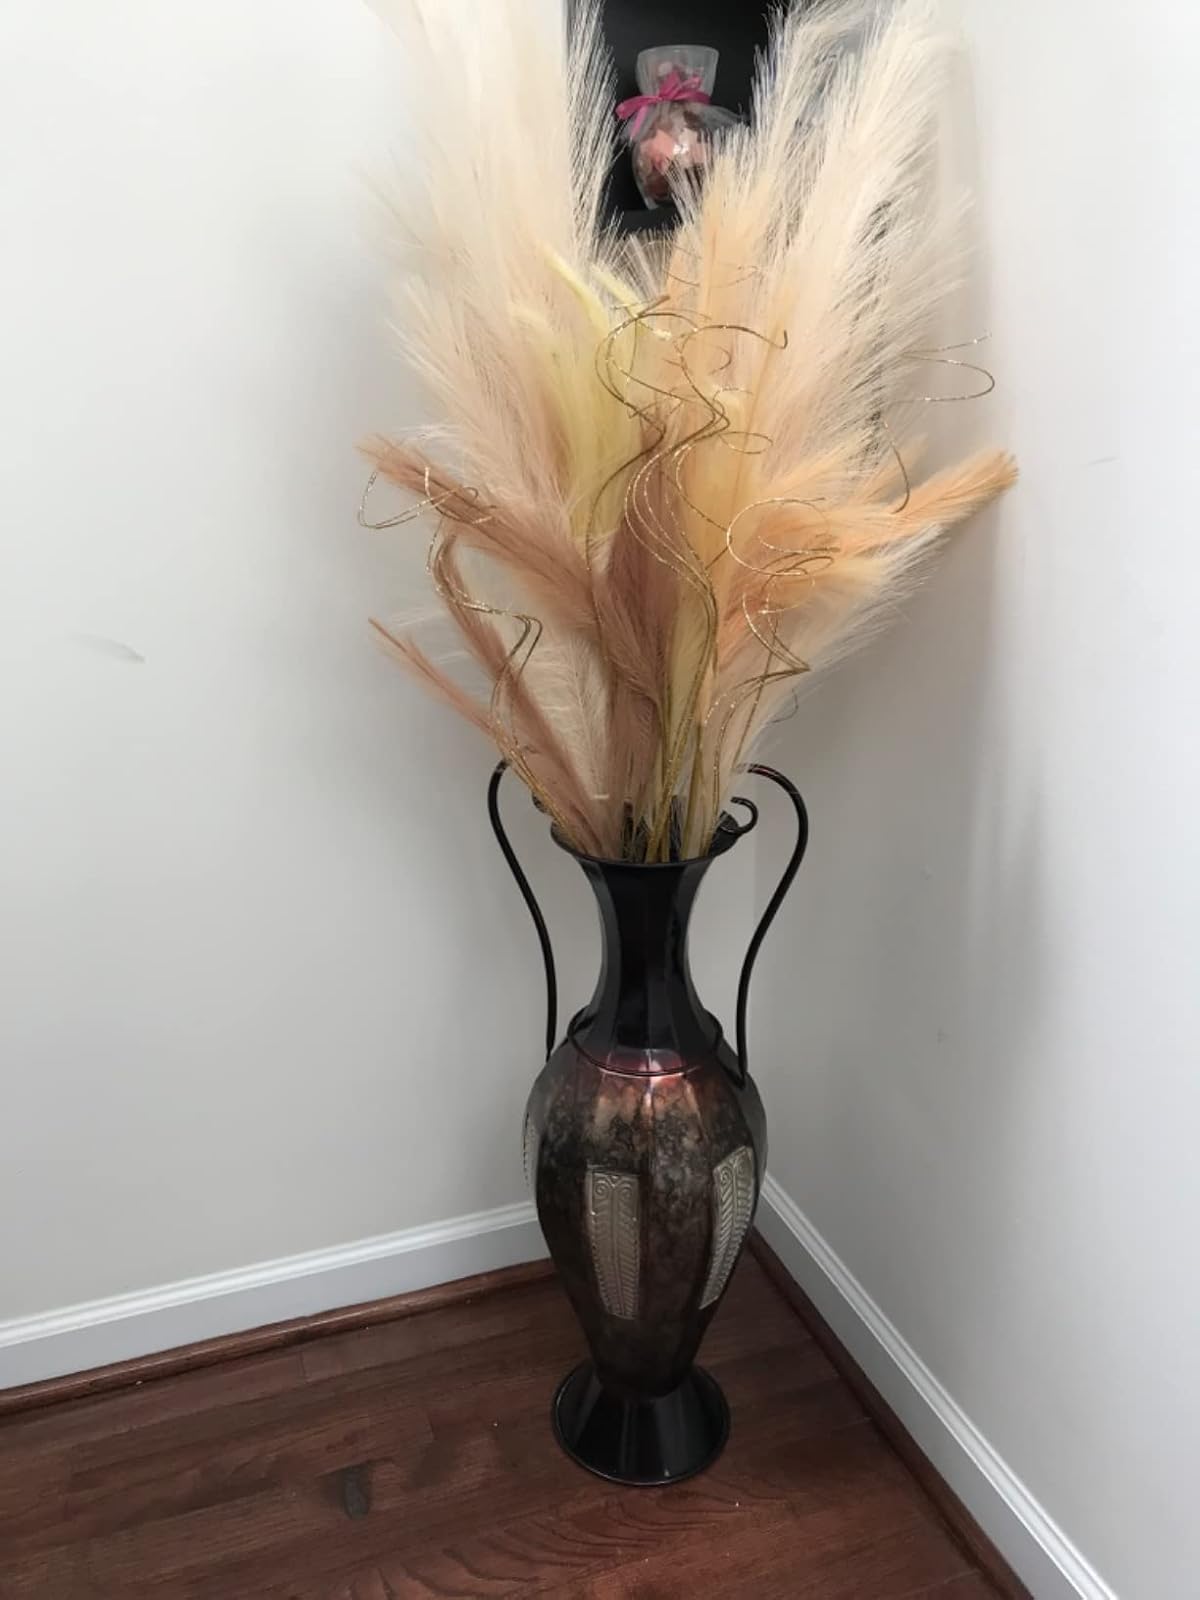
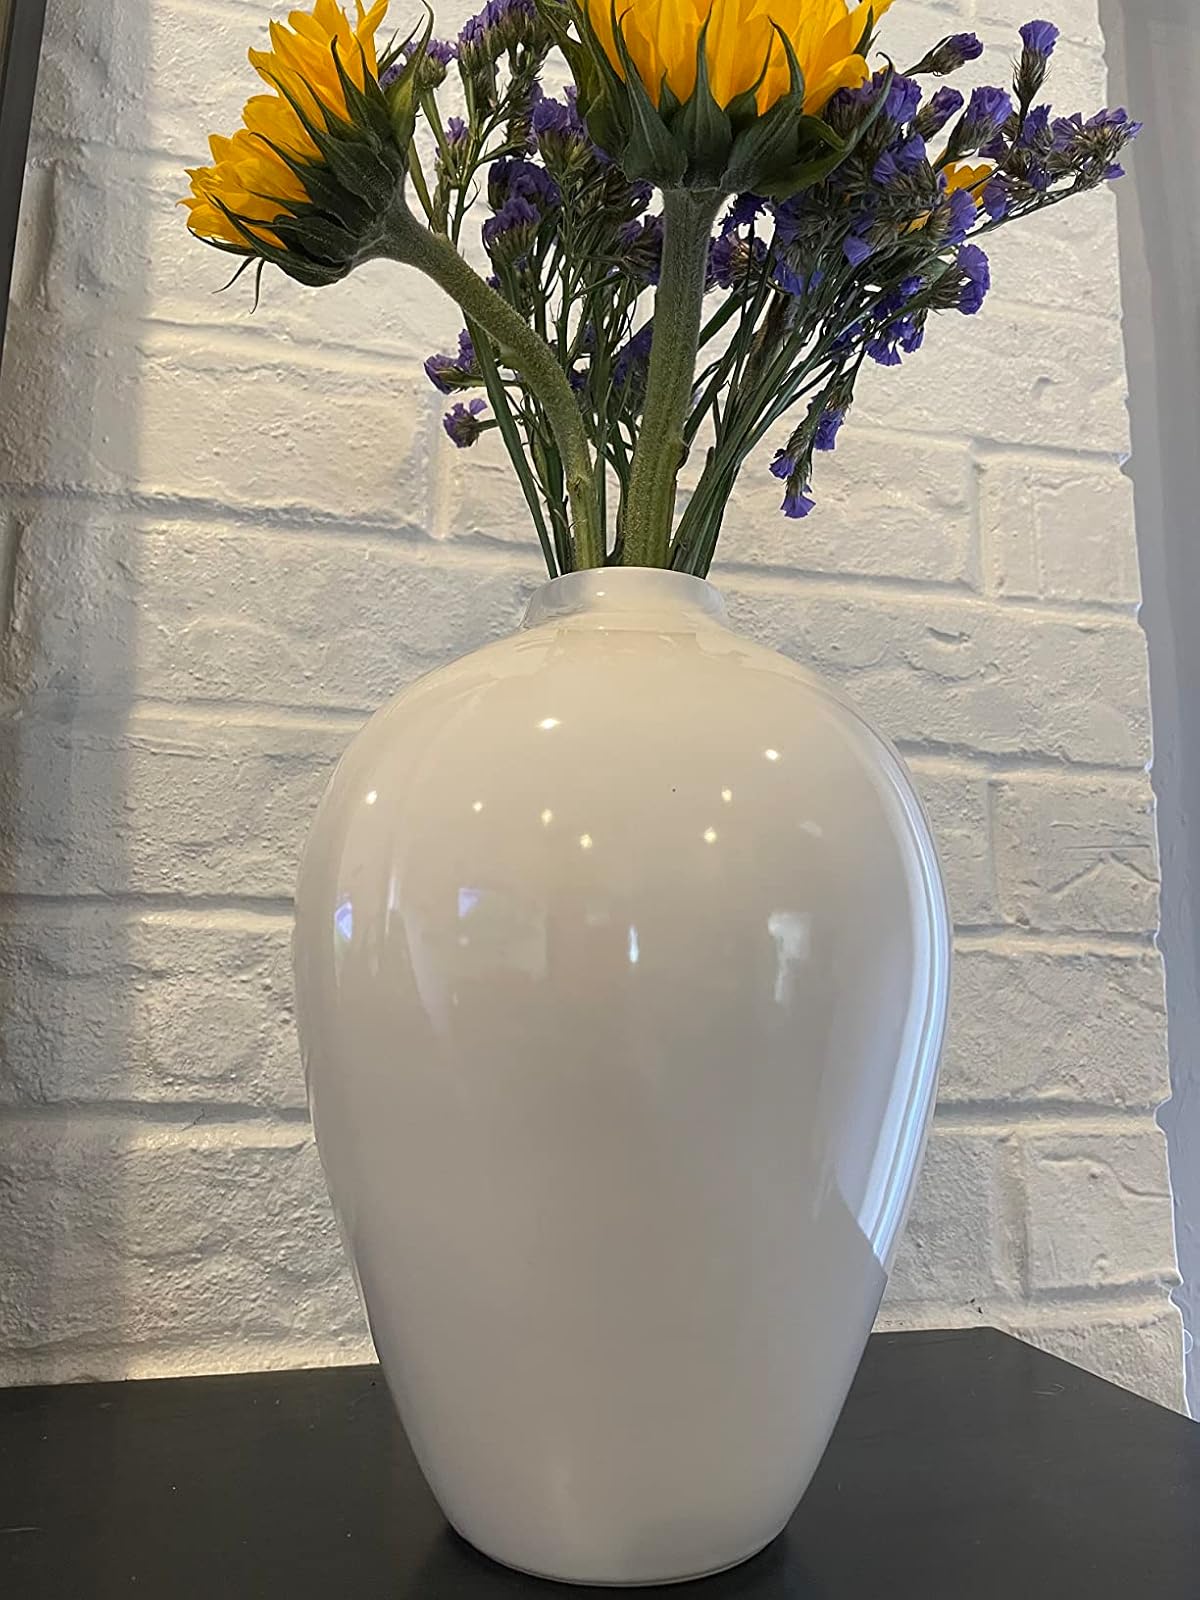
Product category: vase
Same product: no